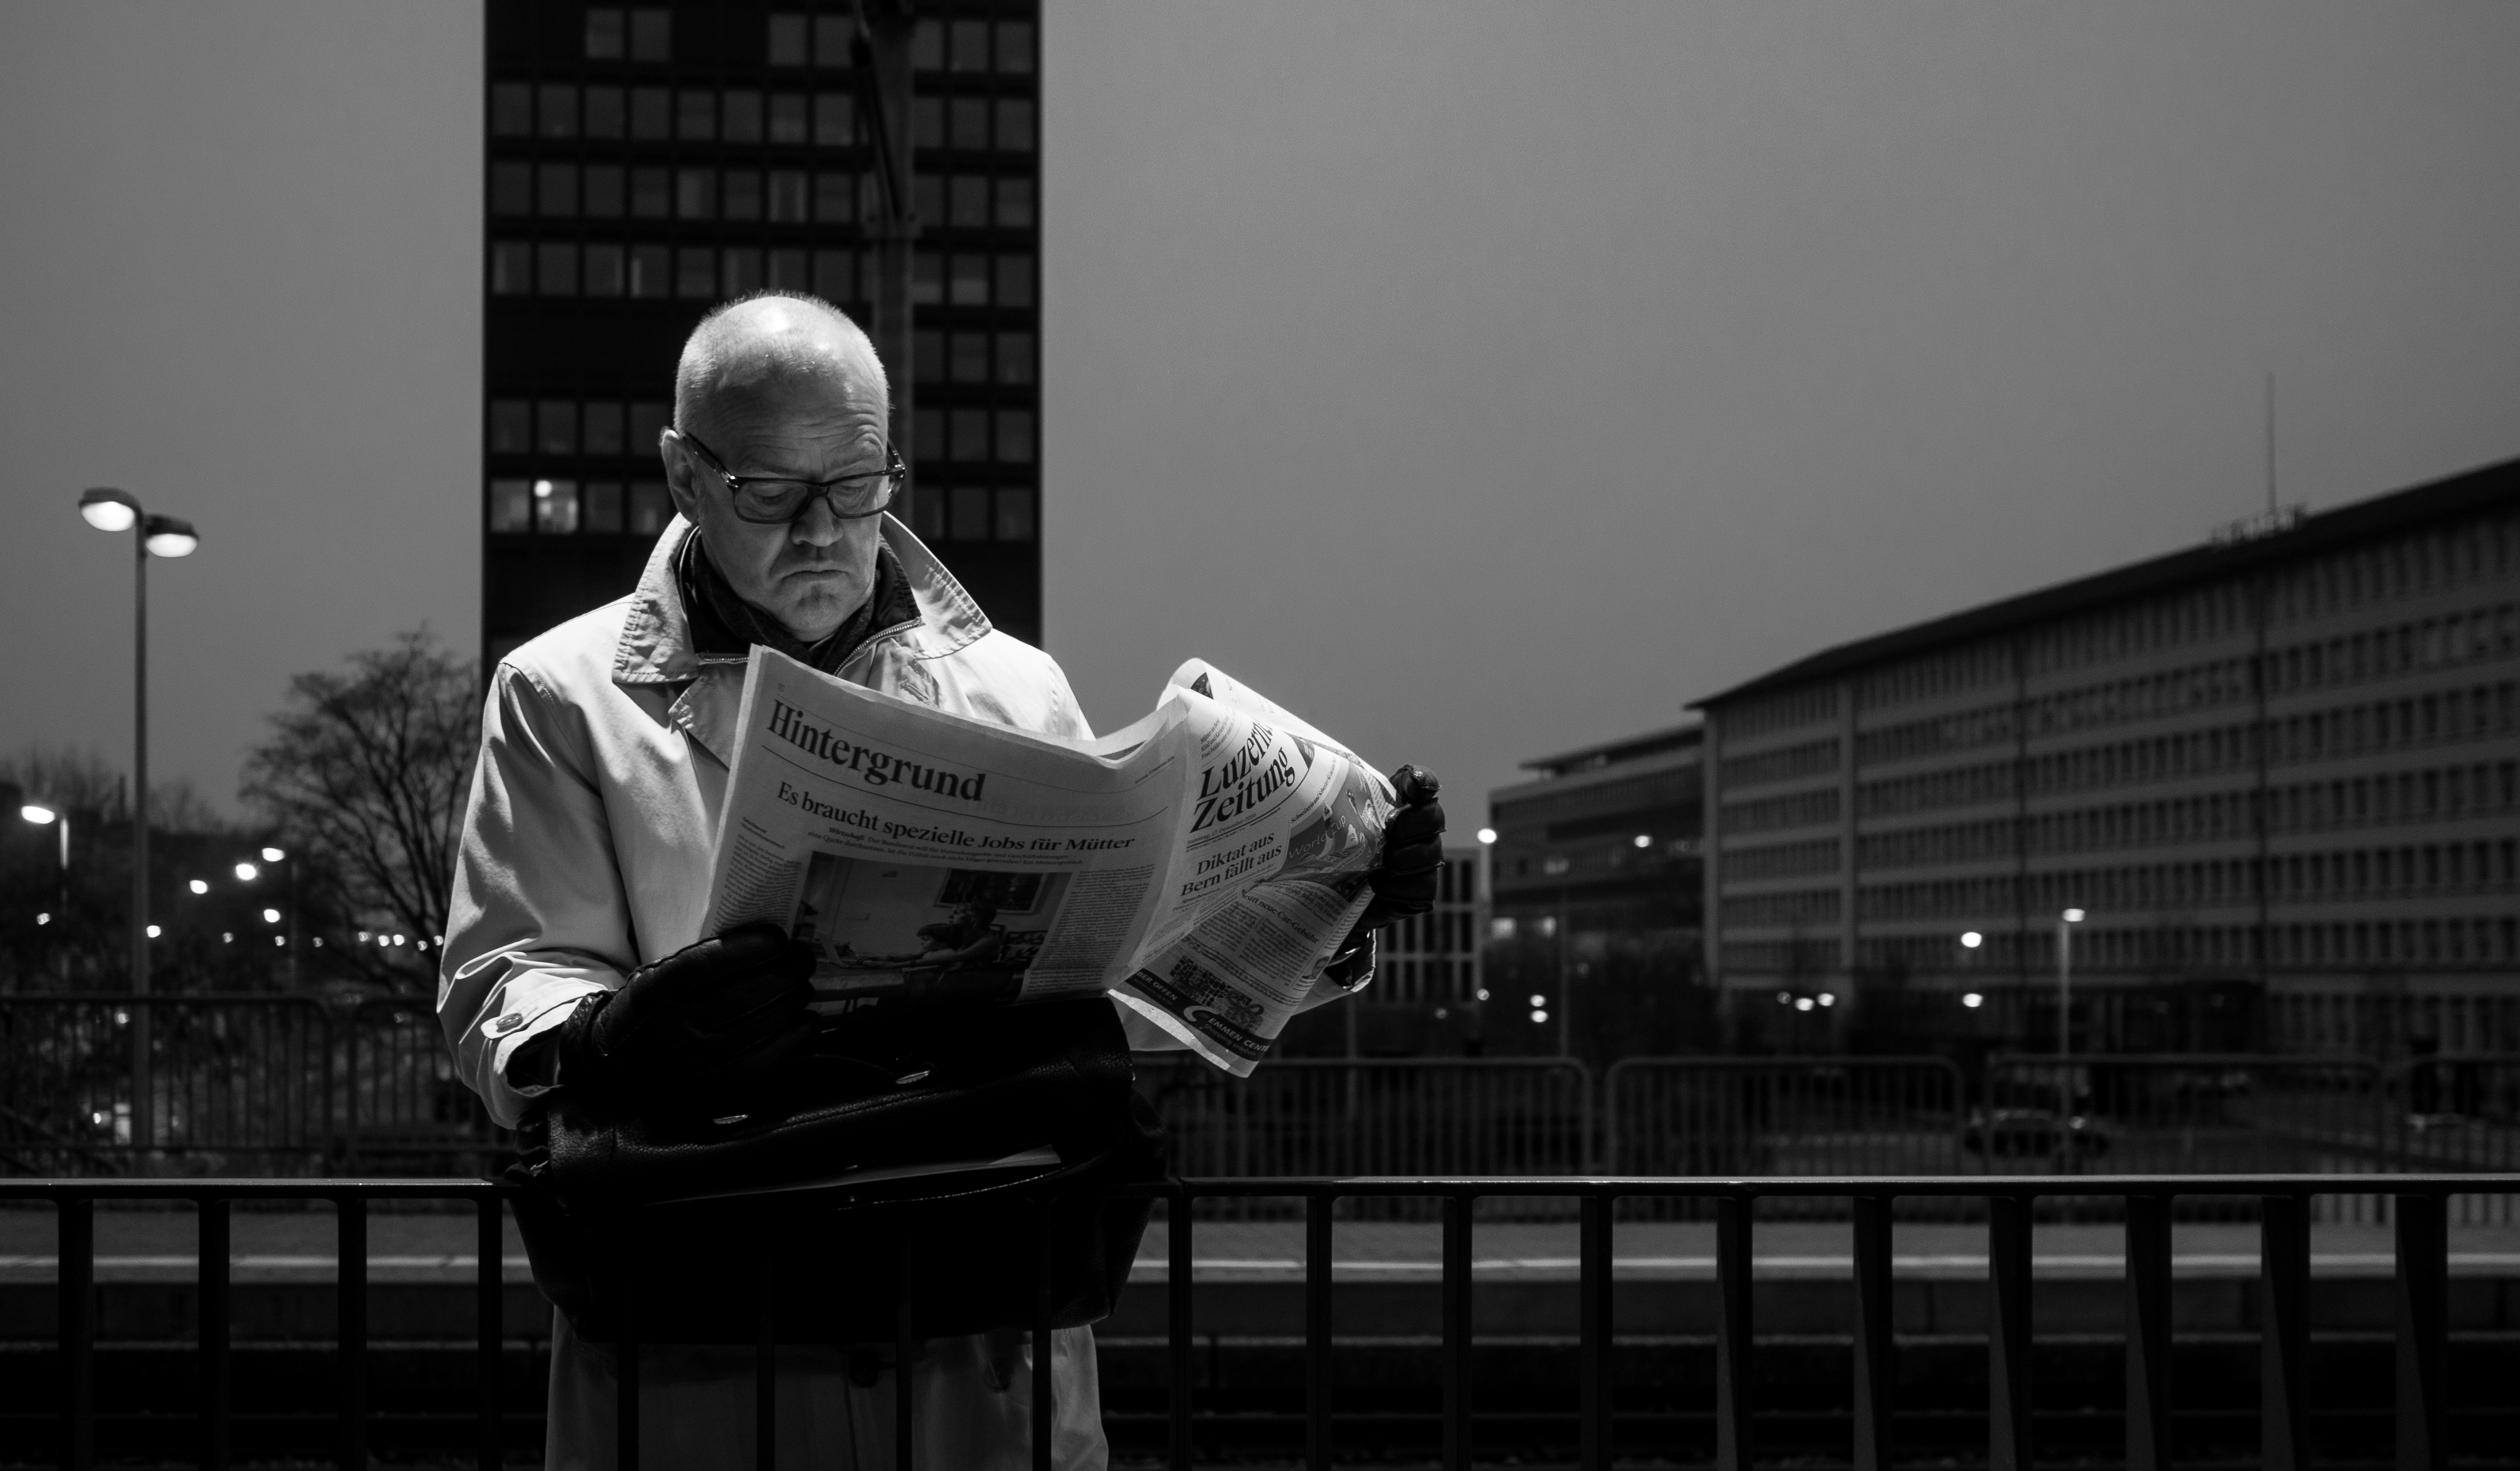
black and white, white, black, monochrome, photograph, monochrome photography, film noir